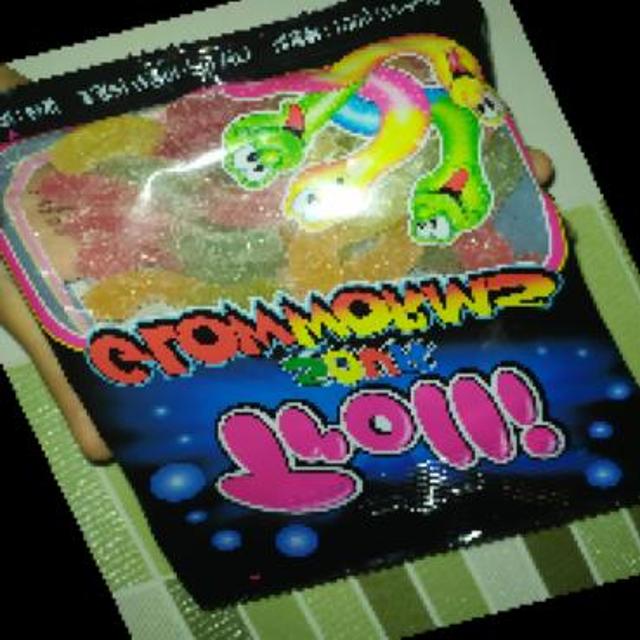
Label: plastics